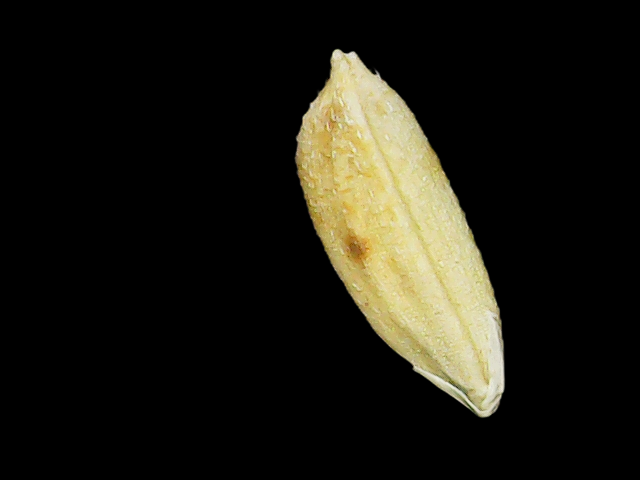
Rice variety: Bd51